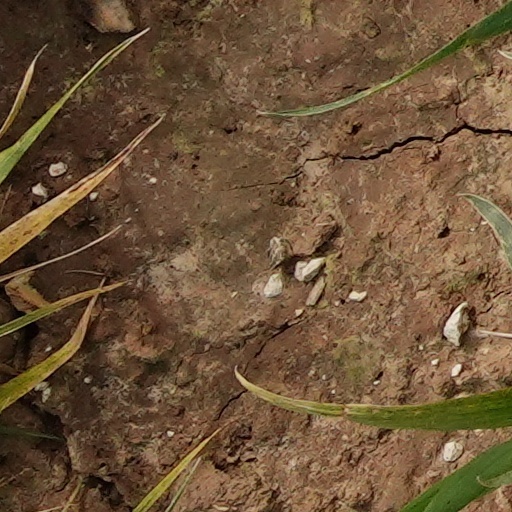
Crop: wheat